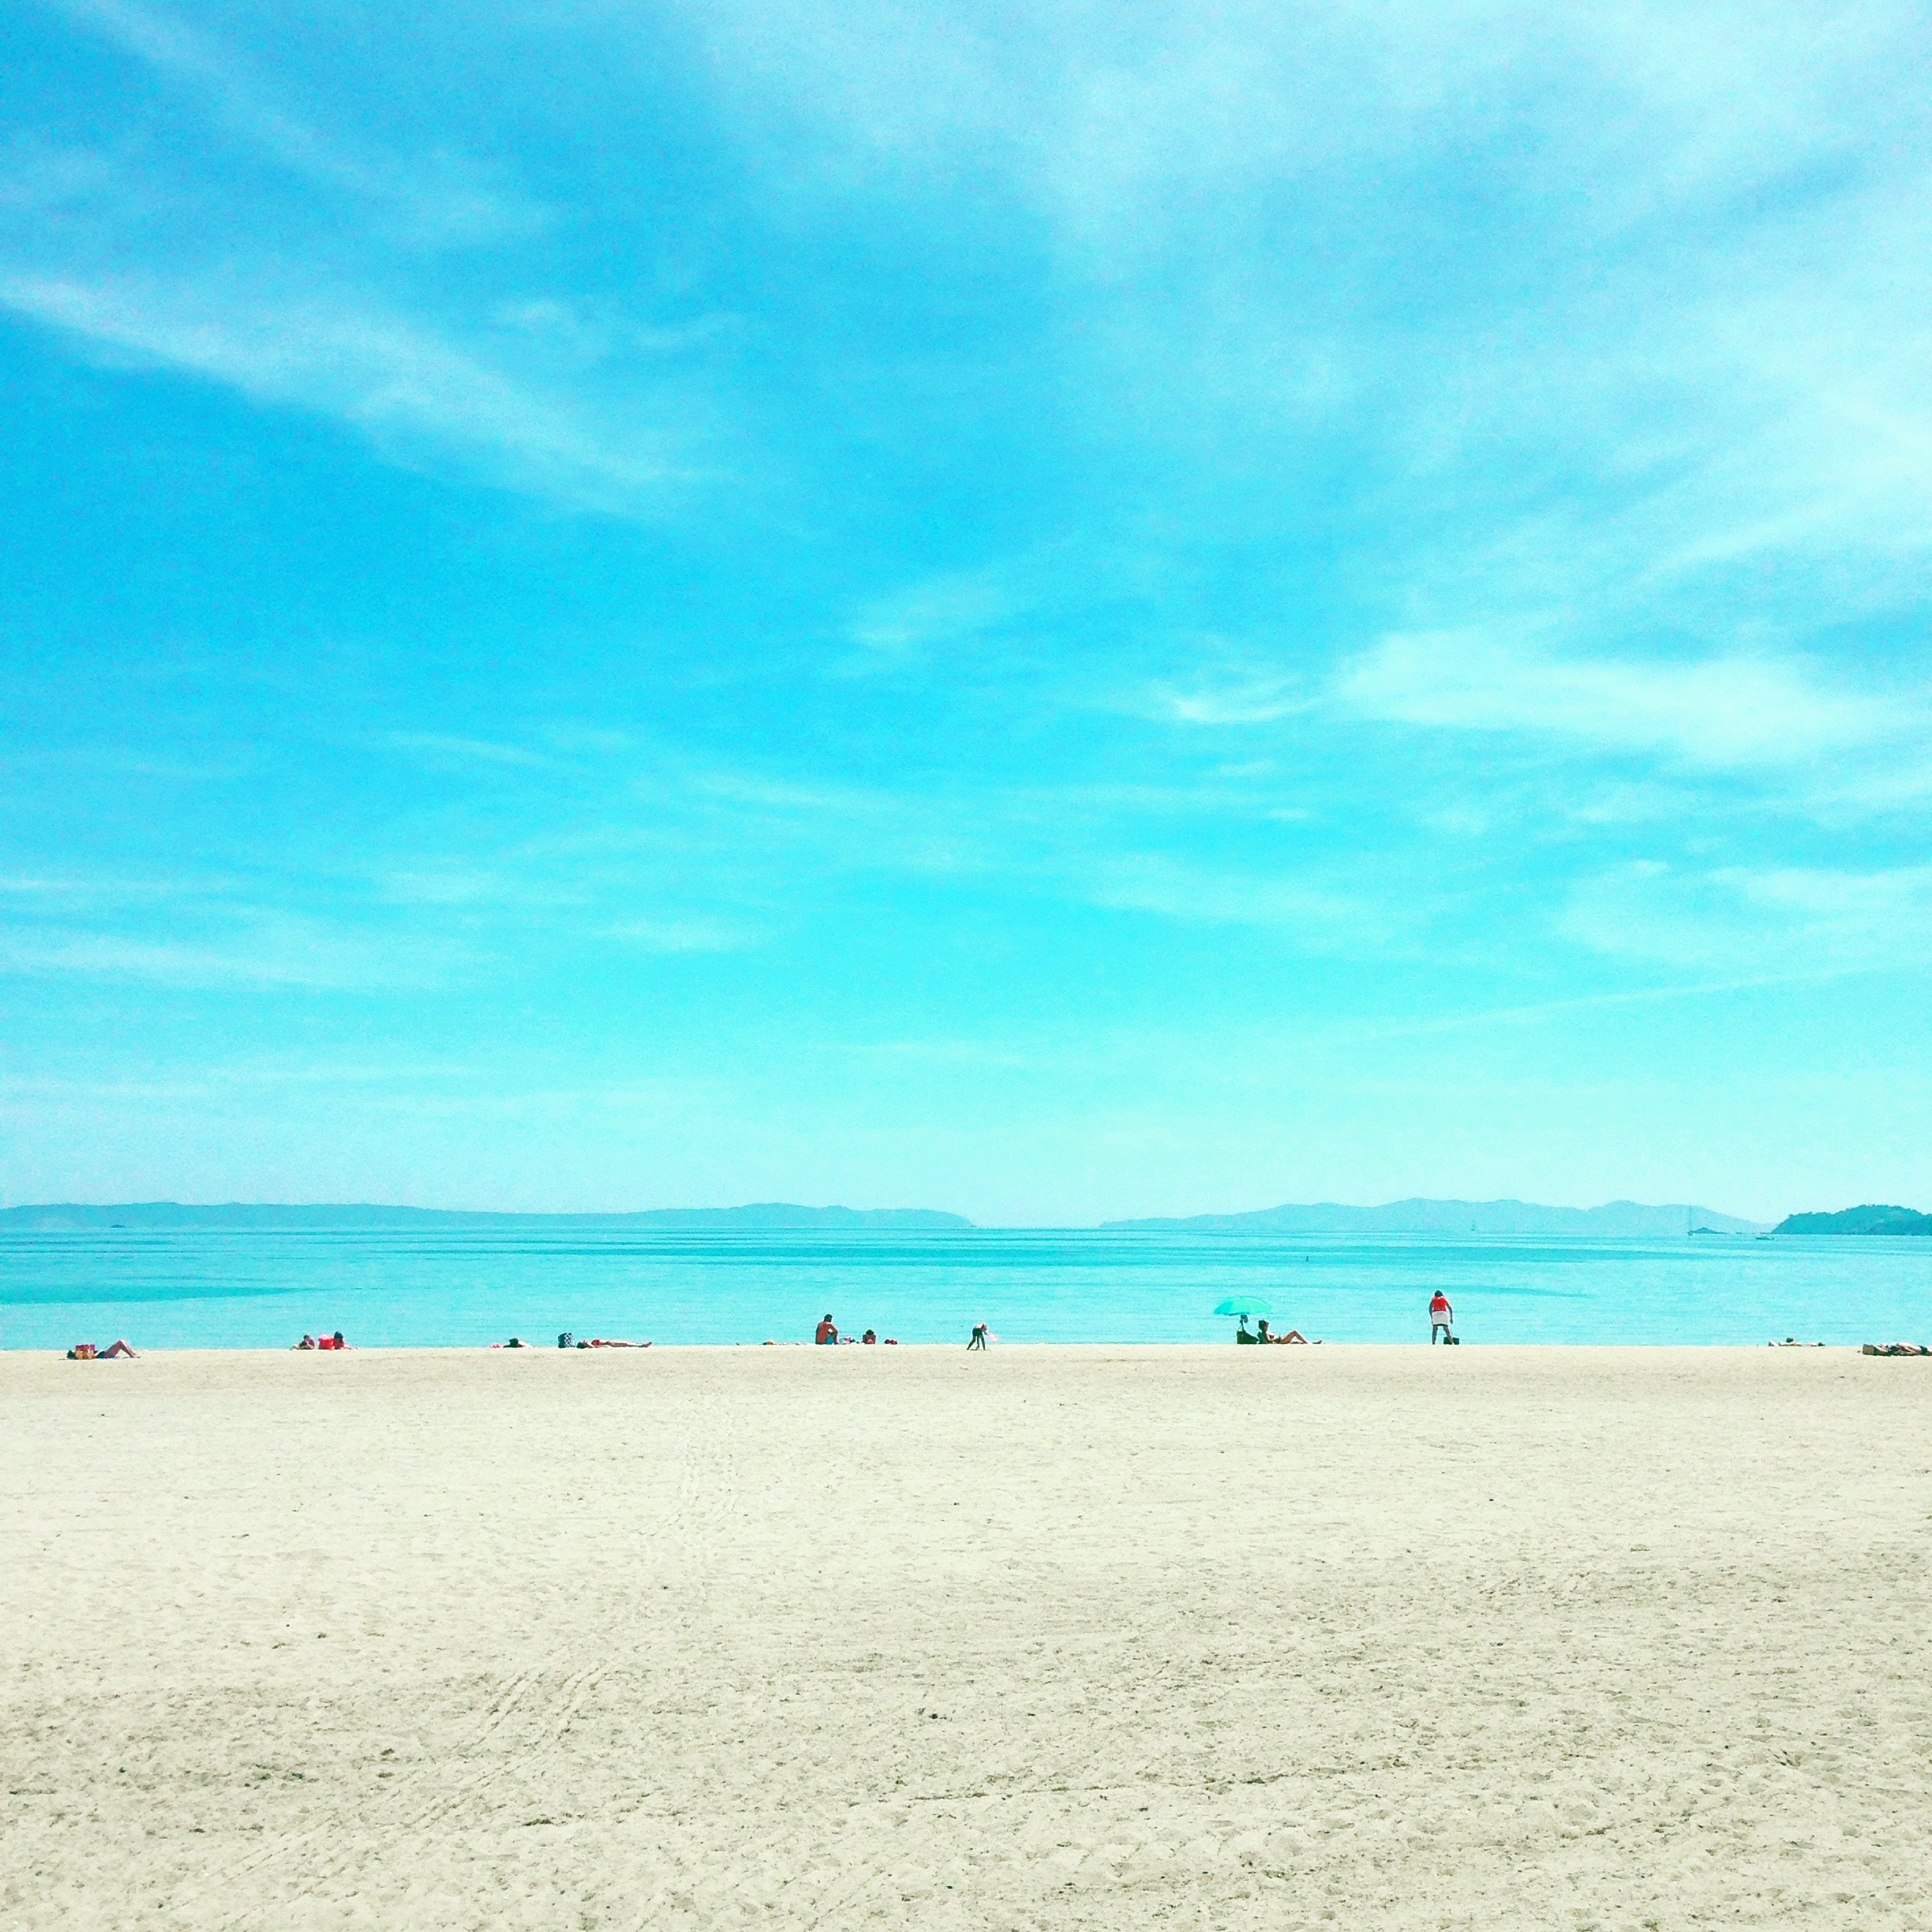
beach, sea, coast, sand, ocean, horizon, cloud, sky, sun, shore, wave, vacation, france, calm, bay, blue, body of water, south, south of france, quiet place, wind wave